Downtown Connector

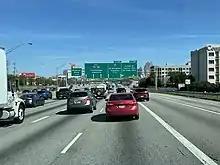
I-75/I-85 northbound approaching downtown Atlanta

The Downtown Connector carries more than 437,000 vehicles per day at its busiest point — just south of 10th Street in Midtown, while the least traveled portion carries 243,000 vehicles per day — just south of Fulton Street, near the interchange with Interstate 20. The area around the connector and associated interchanges are considered one of the ten-most congested stretches of interstate in the U.S. Due to this fact, many motorists often compare Atlanta to Los Angeles, which is also known for its notoriously-congested freeway system.